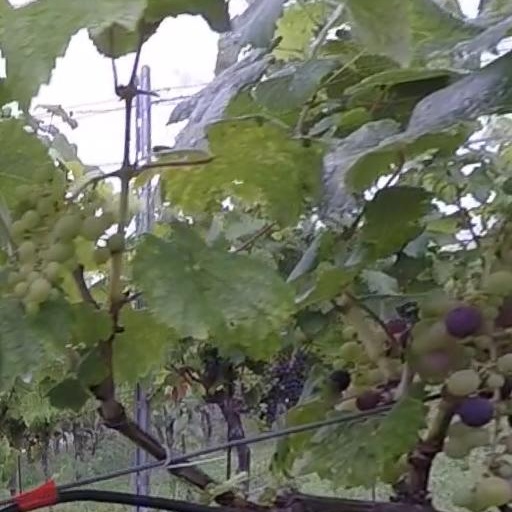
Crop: grape